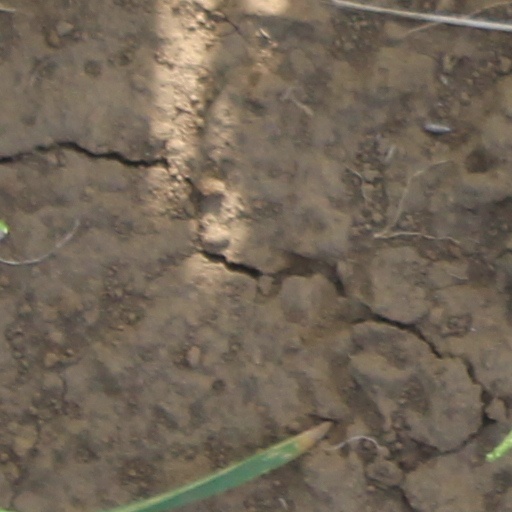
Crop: wheat